INRegistry

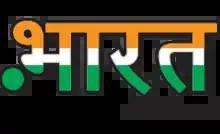
Logo for .भारत, launched on 27 Aug 2014

India plans to introduce internationalised domain names, that is domain names in 22 local languages used in India. These internationalised domain names will be used together with seven new top domains for India.